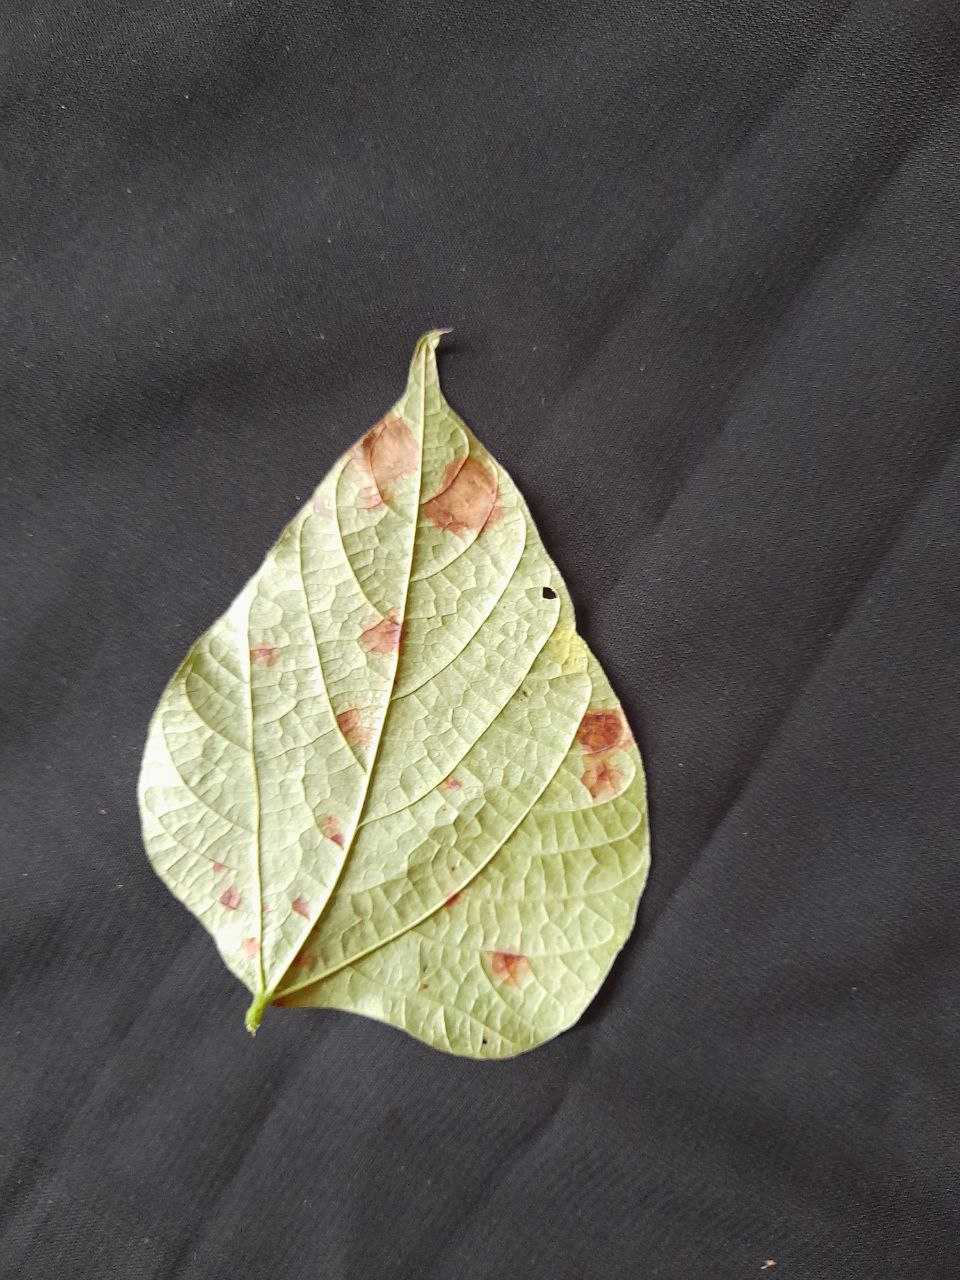
Crop: bean
Leaf condition: Rust